John Steinbeck

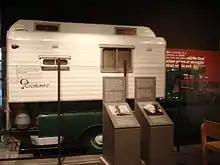
Rocinante, camper truck in which Steinbeck traveled across the United States in 1960

"" is a travelogue of his 1960 road trip with his poodle Charley. Steinbeck bemoans his lost youth and roots, while dispensing both criticism and praise for the United States. According to Steinbeck's son Thom, Steinbeck made the journey because he knew he was dying and wanted to see the country one last time.